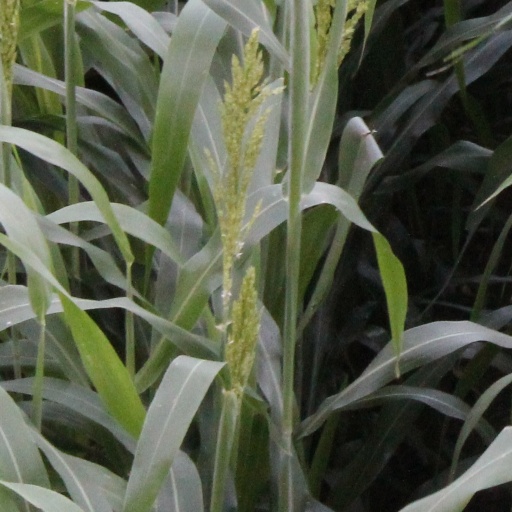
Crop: sorghum